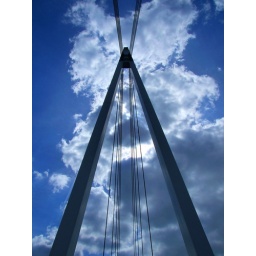
I love the way the bridge is silhouetted here against the dramatic looking sky